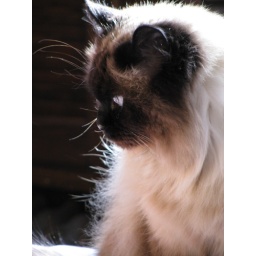
My other cat contemplating weather to attack the ball of paper or to take a nap in the sunshine.